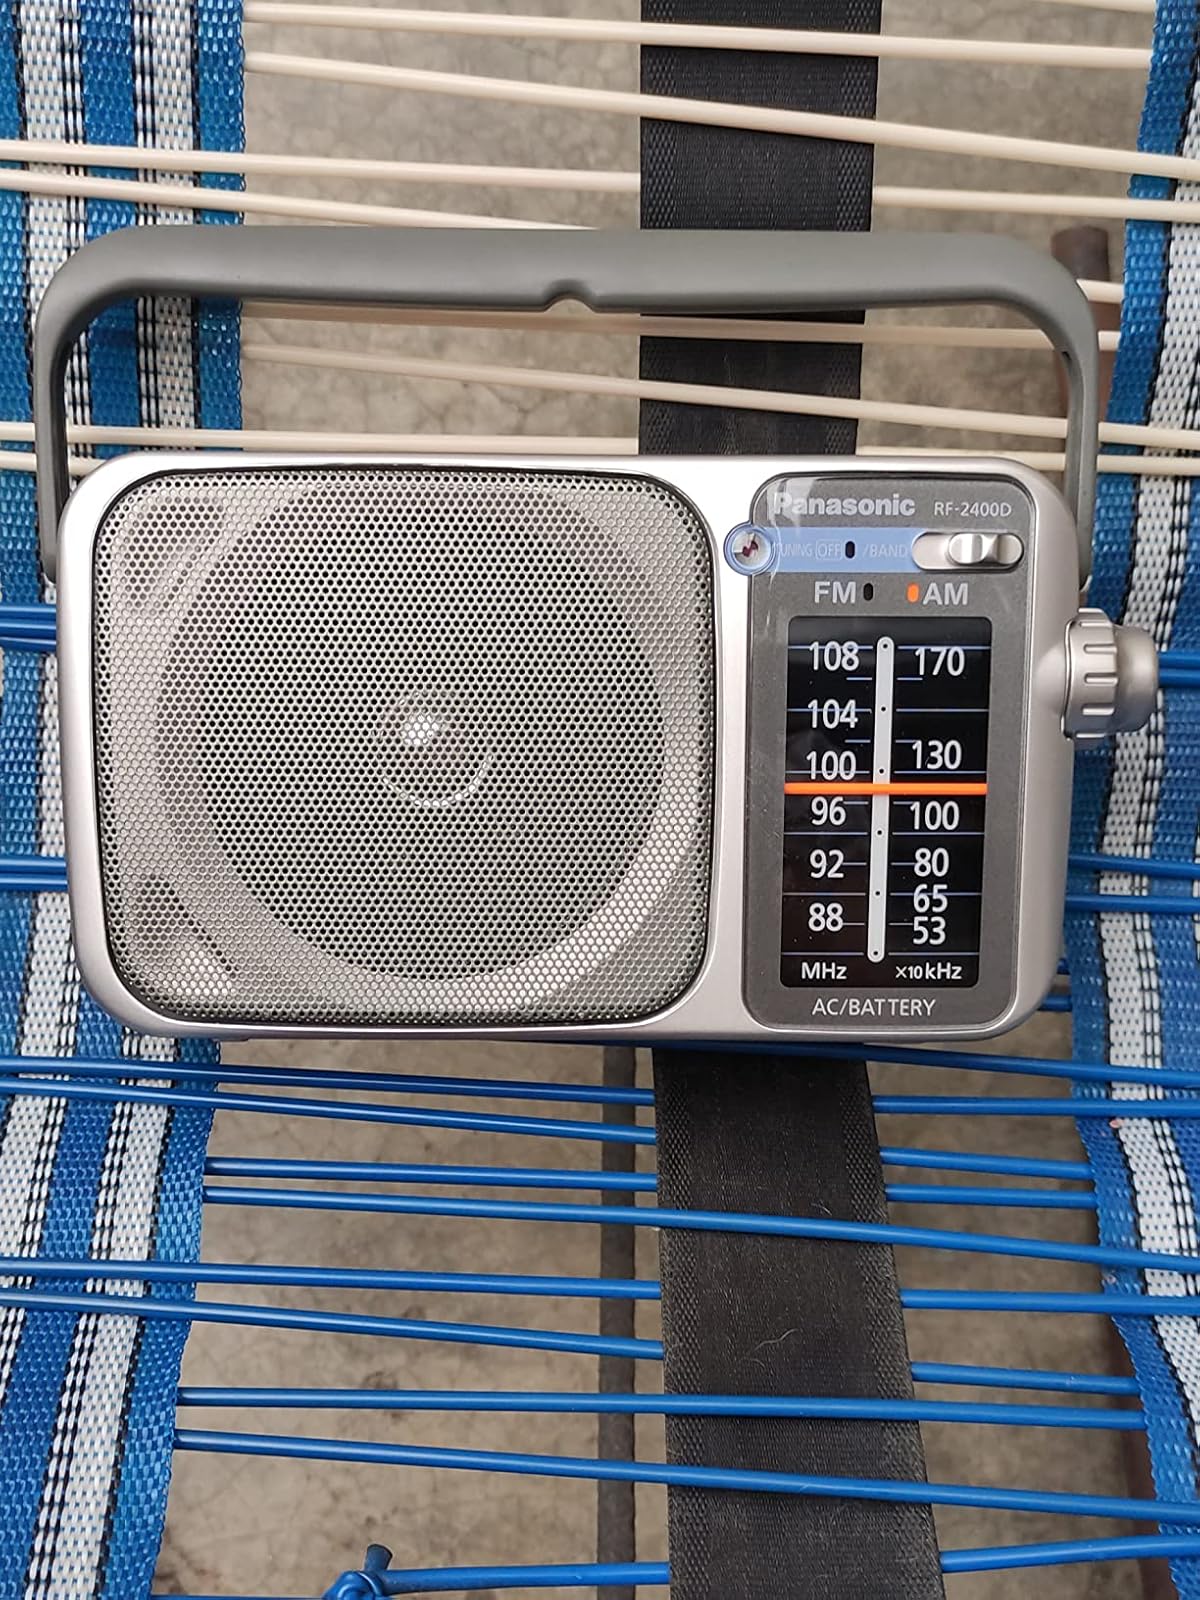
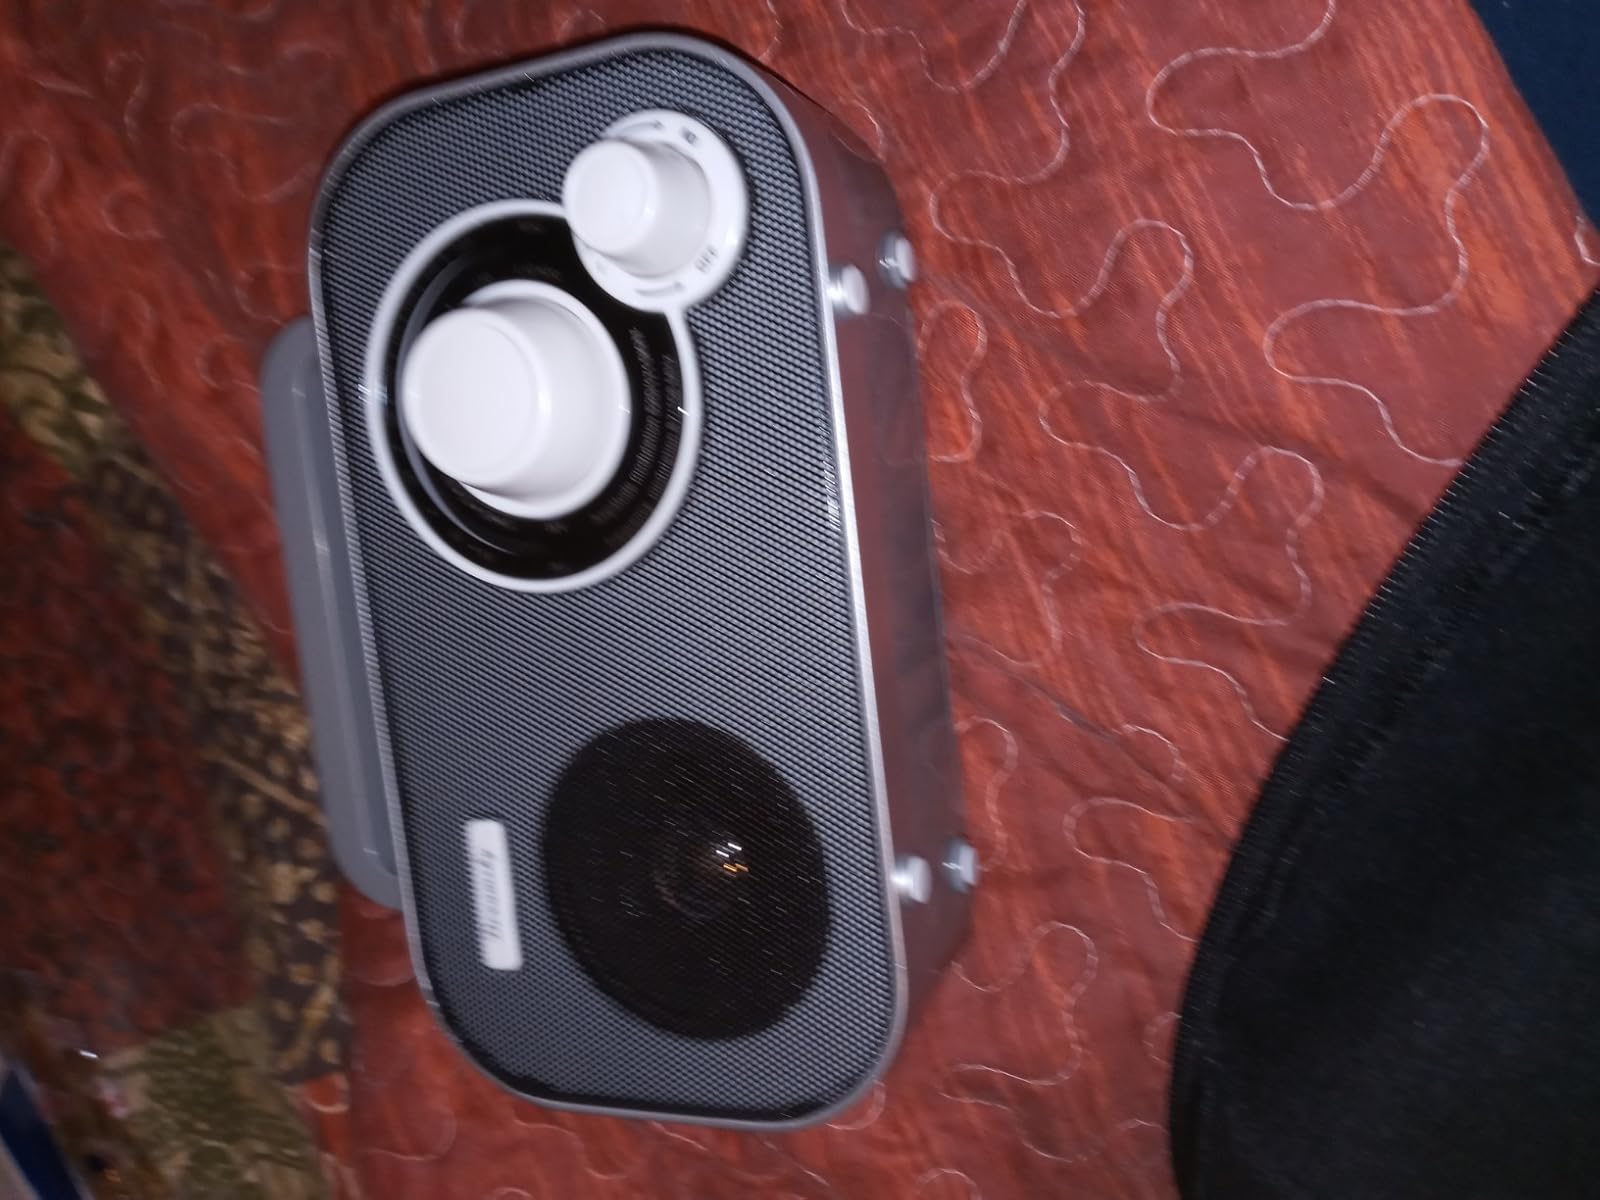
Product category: radio
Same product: no